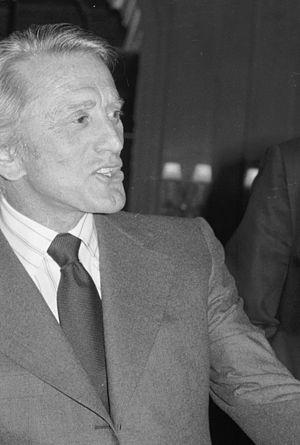
L'acteur américain Kirk Douglas au Festival du cinéma américain à Deauville (Normandy, France) en septembre 1978.